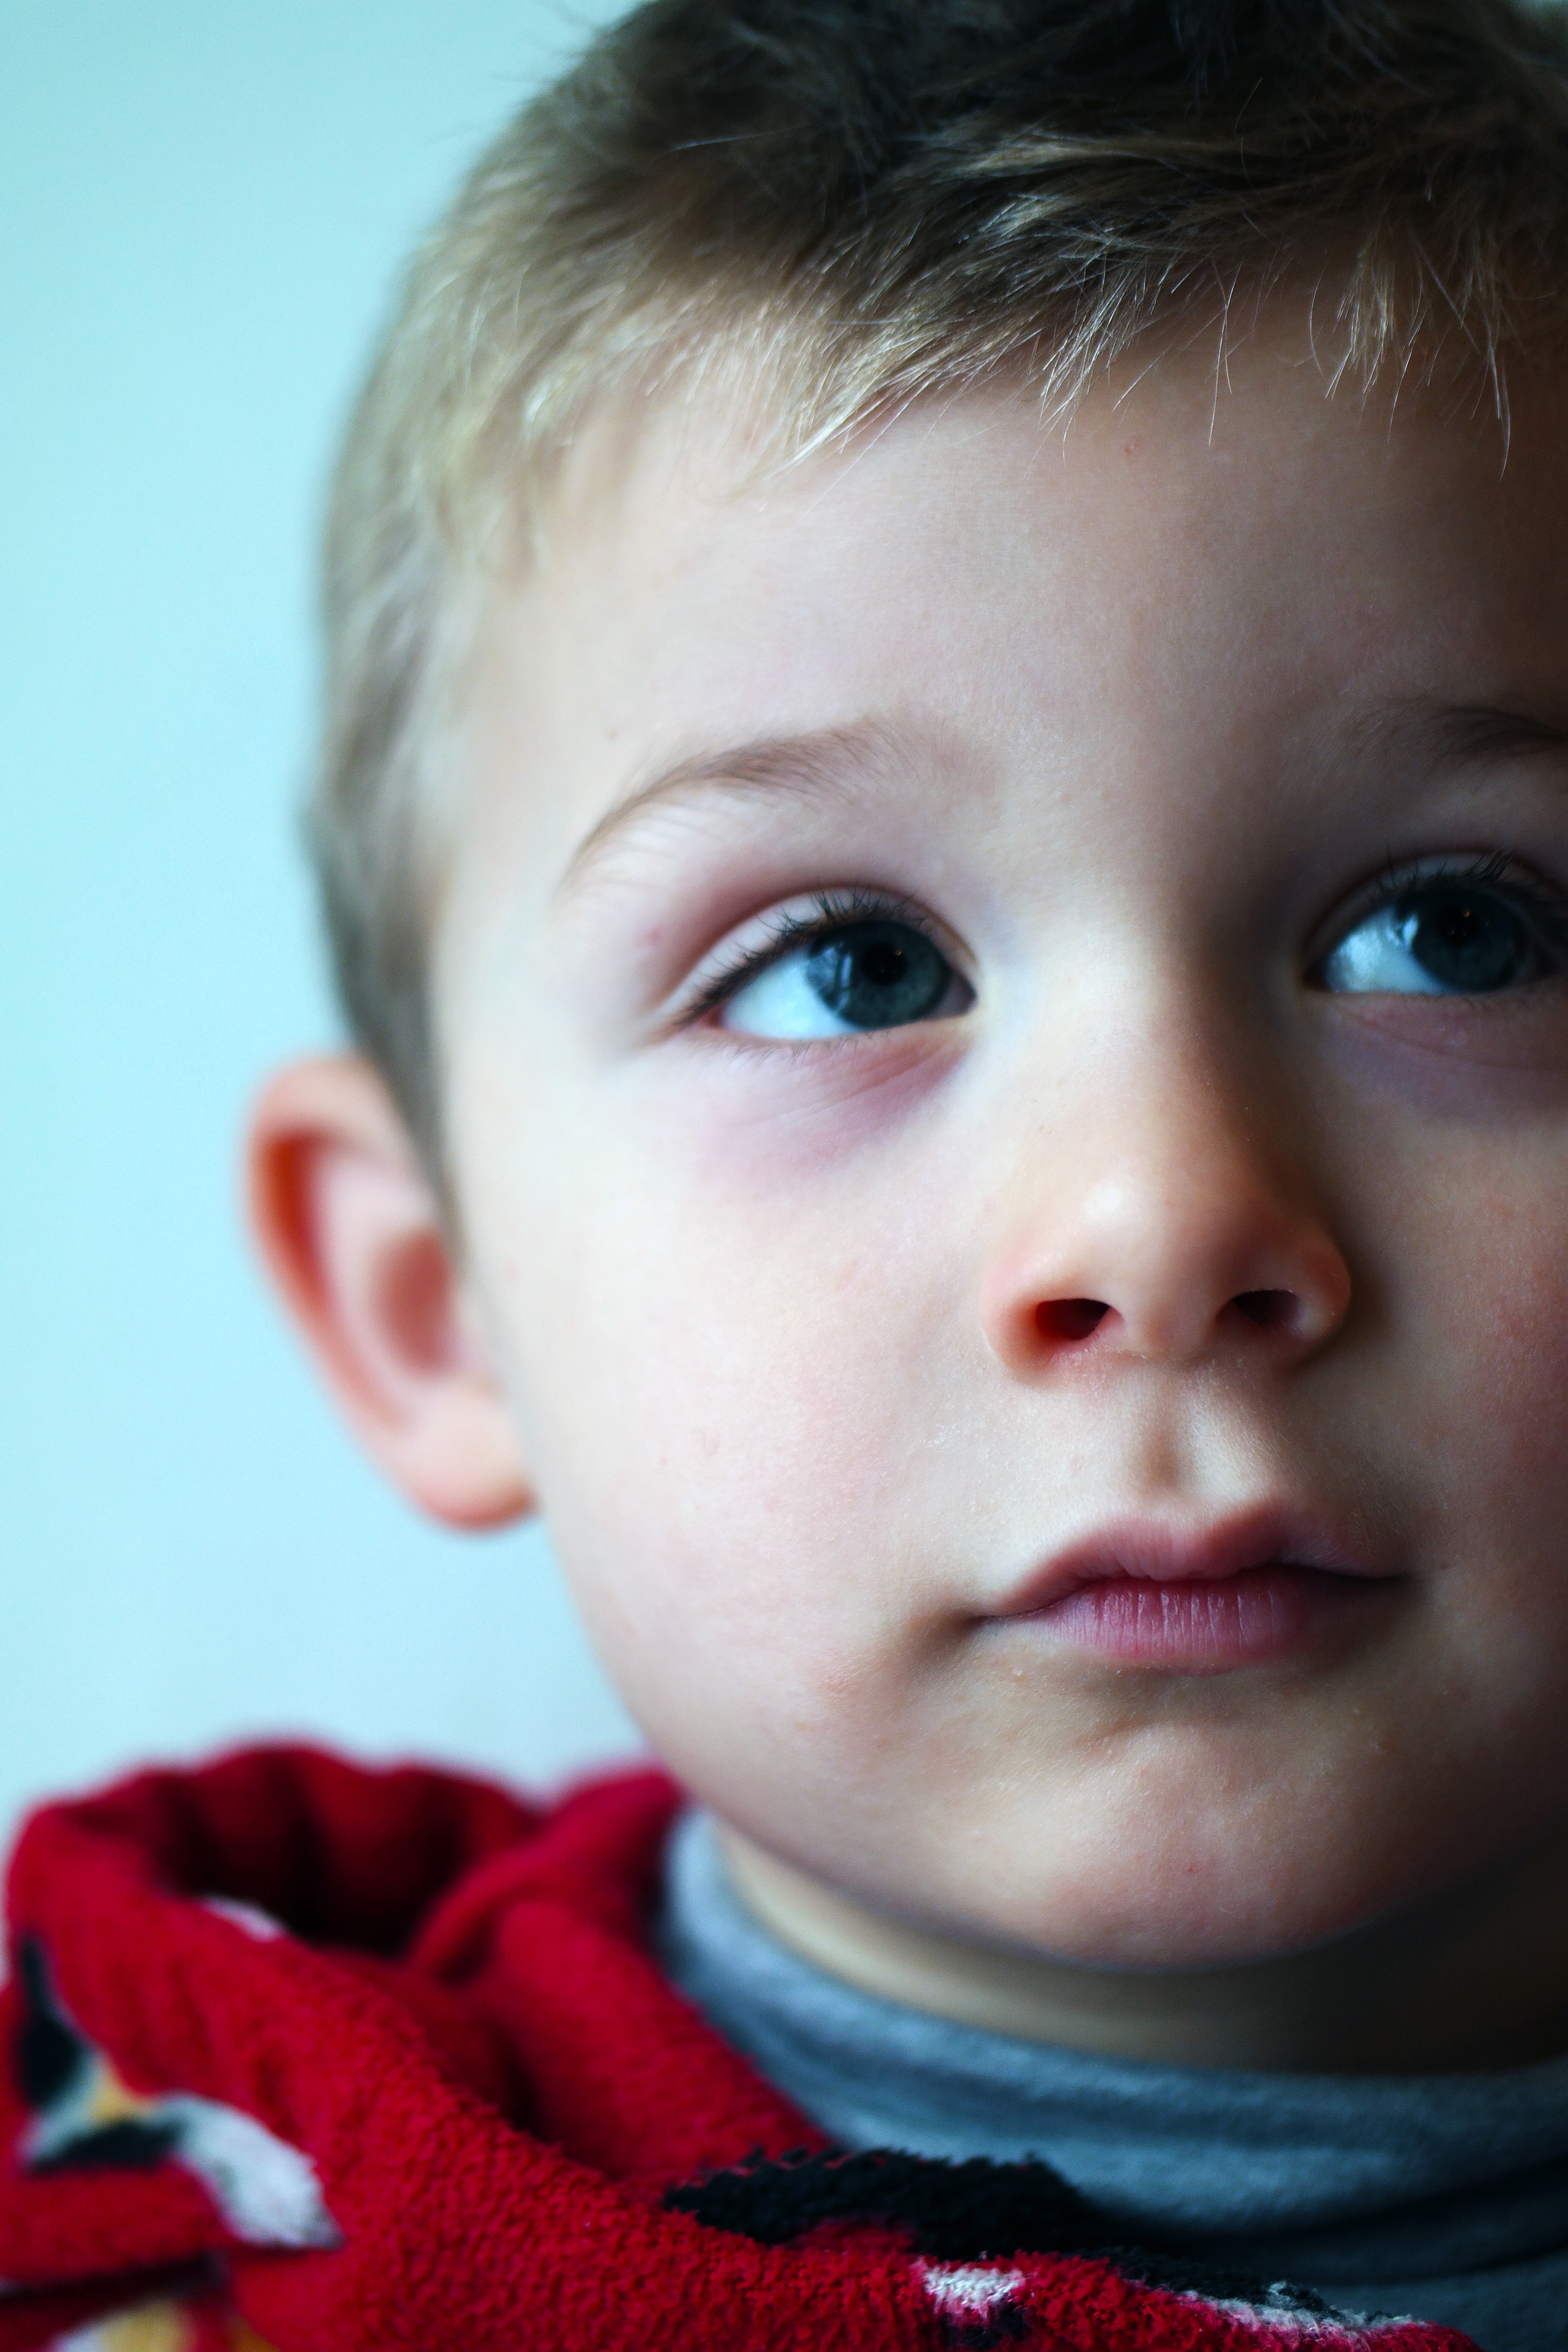
person, girl, photography, sweet, boy, kid, cute, portrait, red, color, child, blue, facial expression, smile, close up, human body, face, nose, cheek, infant, toddler, eye, head, skin, beauty, organ, emotion, facial, small child, little boy, gotta love, is watching, portrait photography, ponders